Brouwerij De Molen

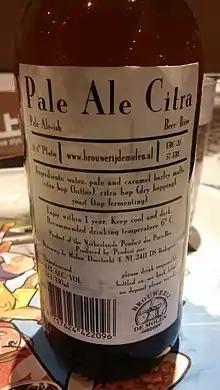
33cl Pale Ale Citra

In 2010, De Molen was rated tenth in RateBeer's "Best Brewers in the World" list of the top 100 notable breweries.